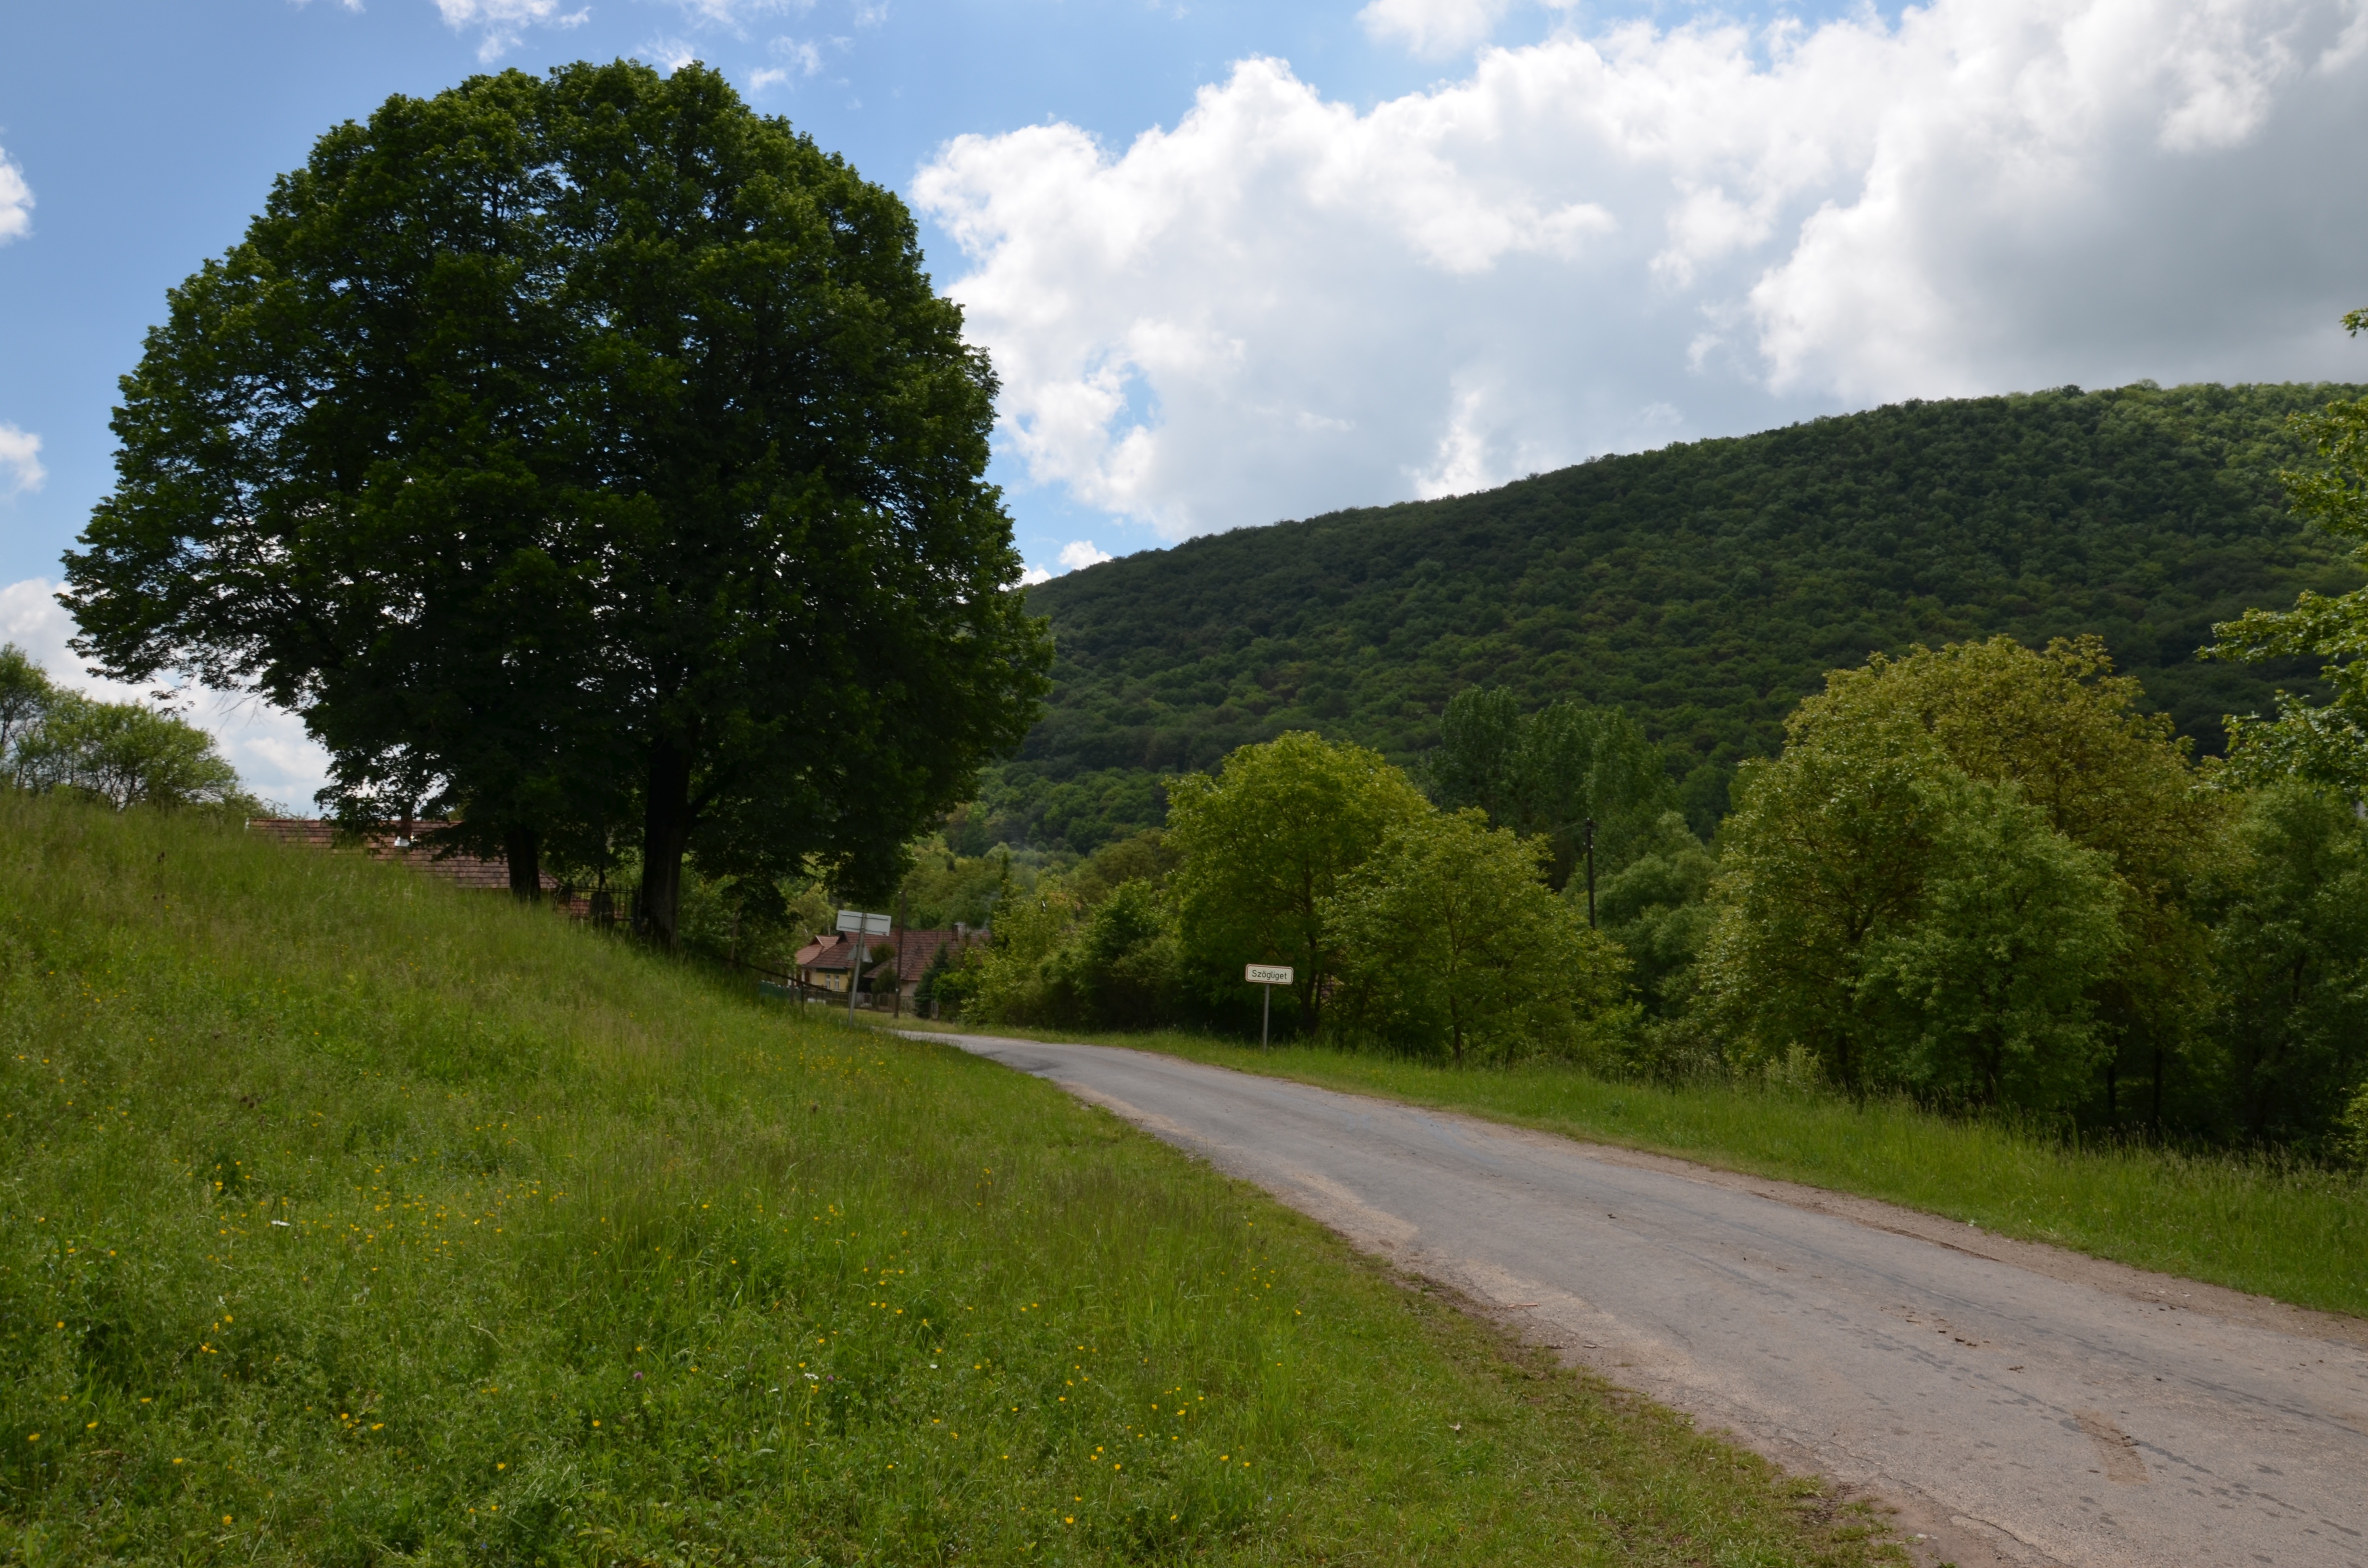
landscape, tree, nature, forest, grass, mountain, cloud, road, field, meadow, hill, mountain range, dirt road, green, highland, ridge, trees, hungary, habitat, region, rural area, tourist attractions, hungarian landscape, woody plant, mountainous landforms